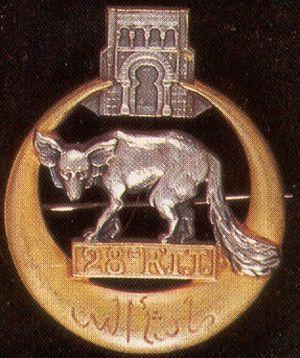
L'organisation défensive de la Corse est une partie de la ligne Maginot, devant servir à la défense de l'île de la Corse. Construites pendant les années 1930, les fortifications corses sont très discontinues. Elles n'ont pas servi en juin 1940.
Le 28ᵉ régiment de tirailleurs tunisiens était un régiment d'infanterie appartenant à l'Armée d'Afrique qui dépendait de l'armée de terre française.